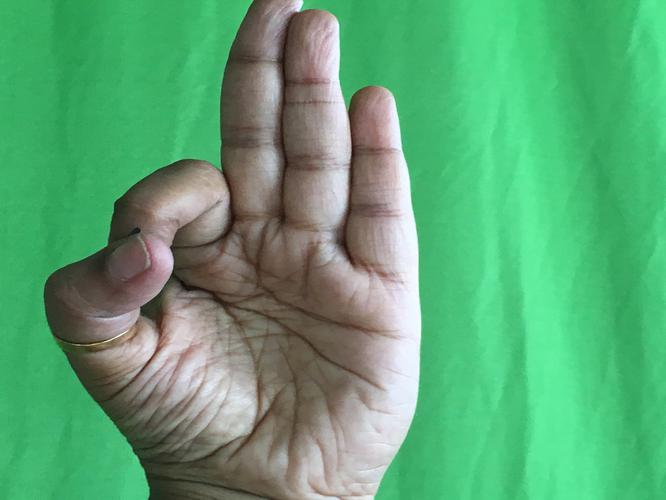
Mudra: Aralam
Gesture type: single_hand